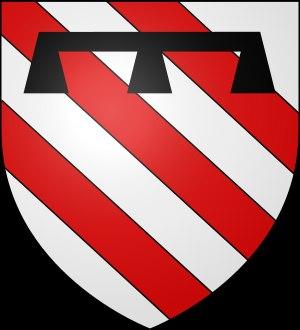
Sire Elyan le Blanc, Helyan le Blanc ou Hélain le Blanc est le fils de Sire Bohort et est un chevalier de la Table ronde dans la légende arthurienne. Sa mère est Claire, la fille du roi Brandegoris, laquelle a utilisé un anneau magique afin de séduire Bohort; il est parfois mentionné qu'il s'agit de la seule fois où Bohort a brisé son vœu de chasteté. Plus tard, Elyan fut accepté comme membre de la Table ronde, où il fut reconnu comme étant un excellent chevalier. Comme son père et le reste de sa famille, Elyan vient en aide à son cousin Lancelot pour sauver Guenièvre après que leur liaison fut dévoilée, et se joint à son exil.